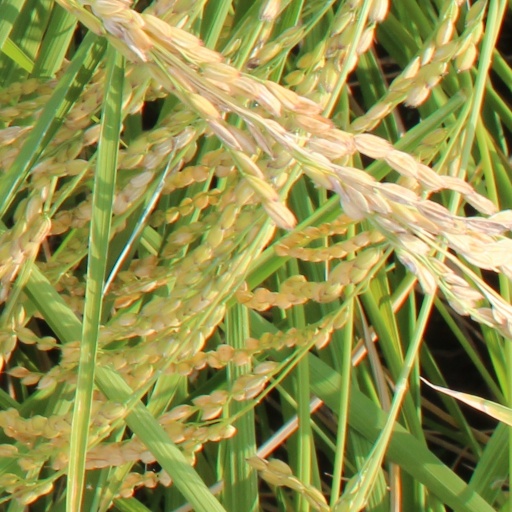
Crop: rice